Temple of Hibis

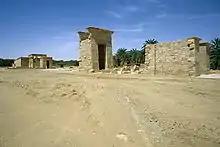
The hallway with pylons, leading to the hypostyle hall

The Temple of Hibis is the largest and best preserved ancient Egyptian temple in the Kharga Oasis, as well as the only structure in Egypt dating to the Saite-Persian period (664–404 BCE) which has come down to modern times in relatively good condition. Located about 2 km north of Kharga, it was devoted to a syncretism of two local forms of the deity Amun: "Amun of Hibis" and "Amun-Ra of Karnak who dwells in Hibis".